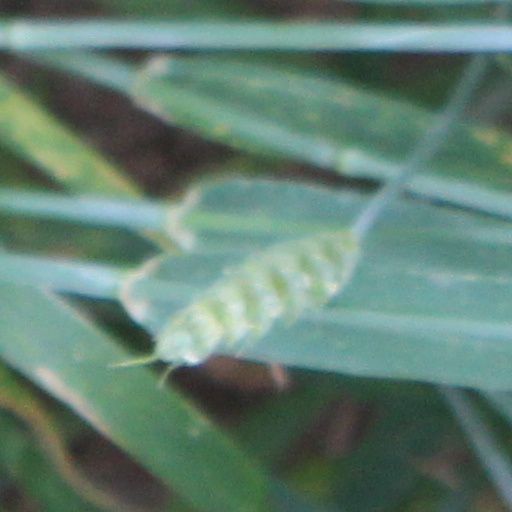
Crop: wheat